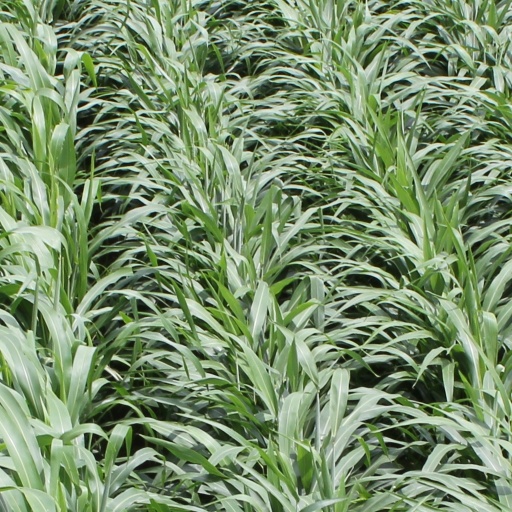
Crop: sorghum